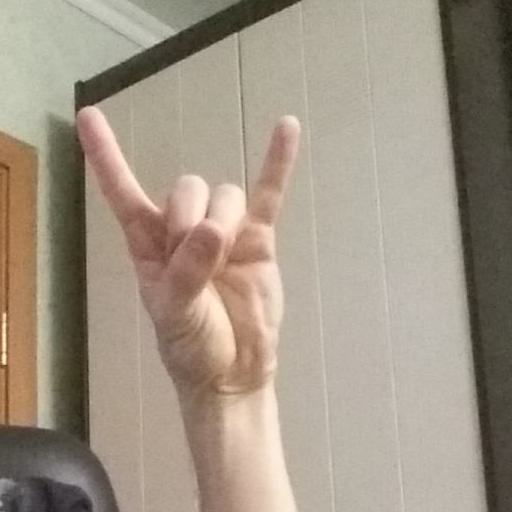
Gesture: rock